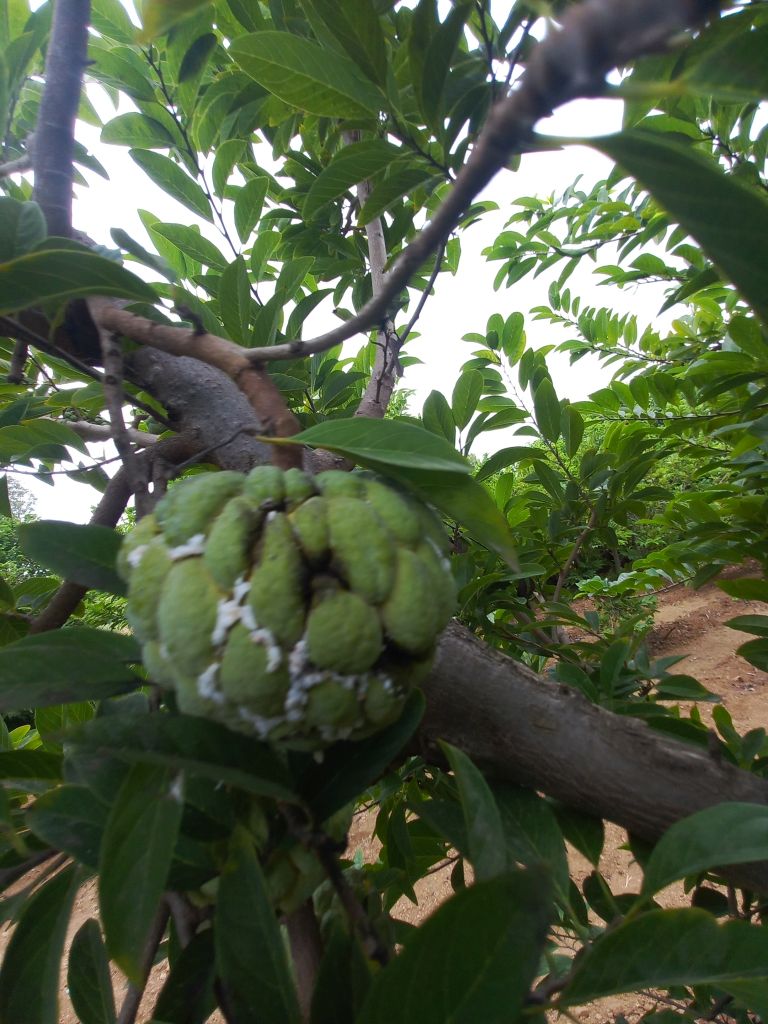
Disease label: Athracnose